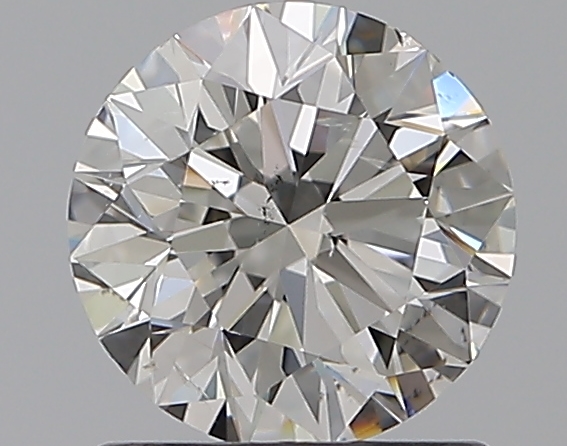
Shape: round
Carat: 1
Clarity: SI1
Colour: F
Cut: EX
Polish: EX
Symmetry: VG
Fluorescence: F
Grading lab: GIA
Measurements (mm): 6.33 x 6.39 x 3.97